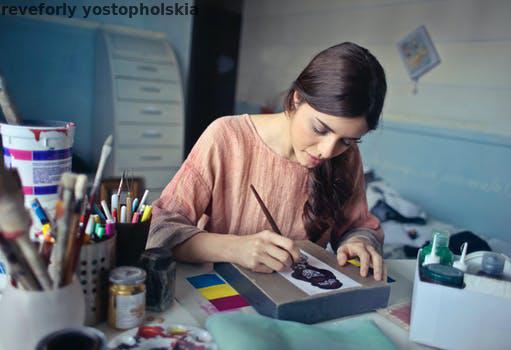
Label: Watermark